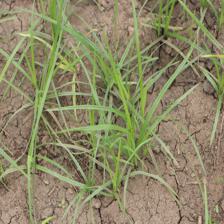
Label: Grass